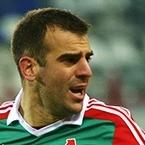
Age: 24